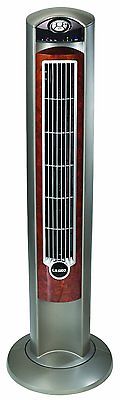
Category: fan